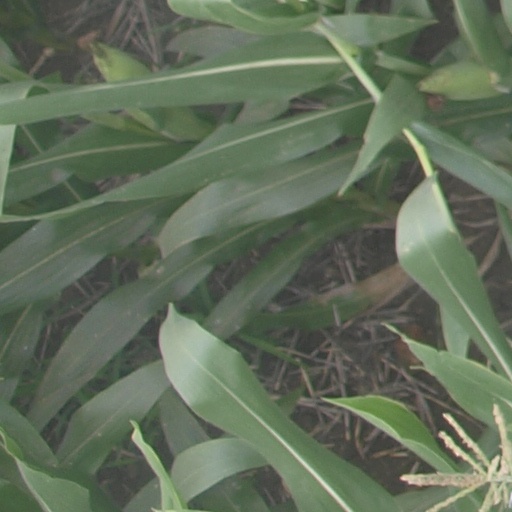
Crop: maize; corn